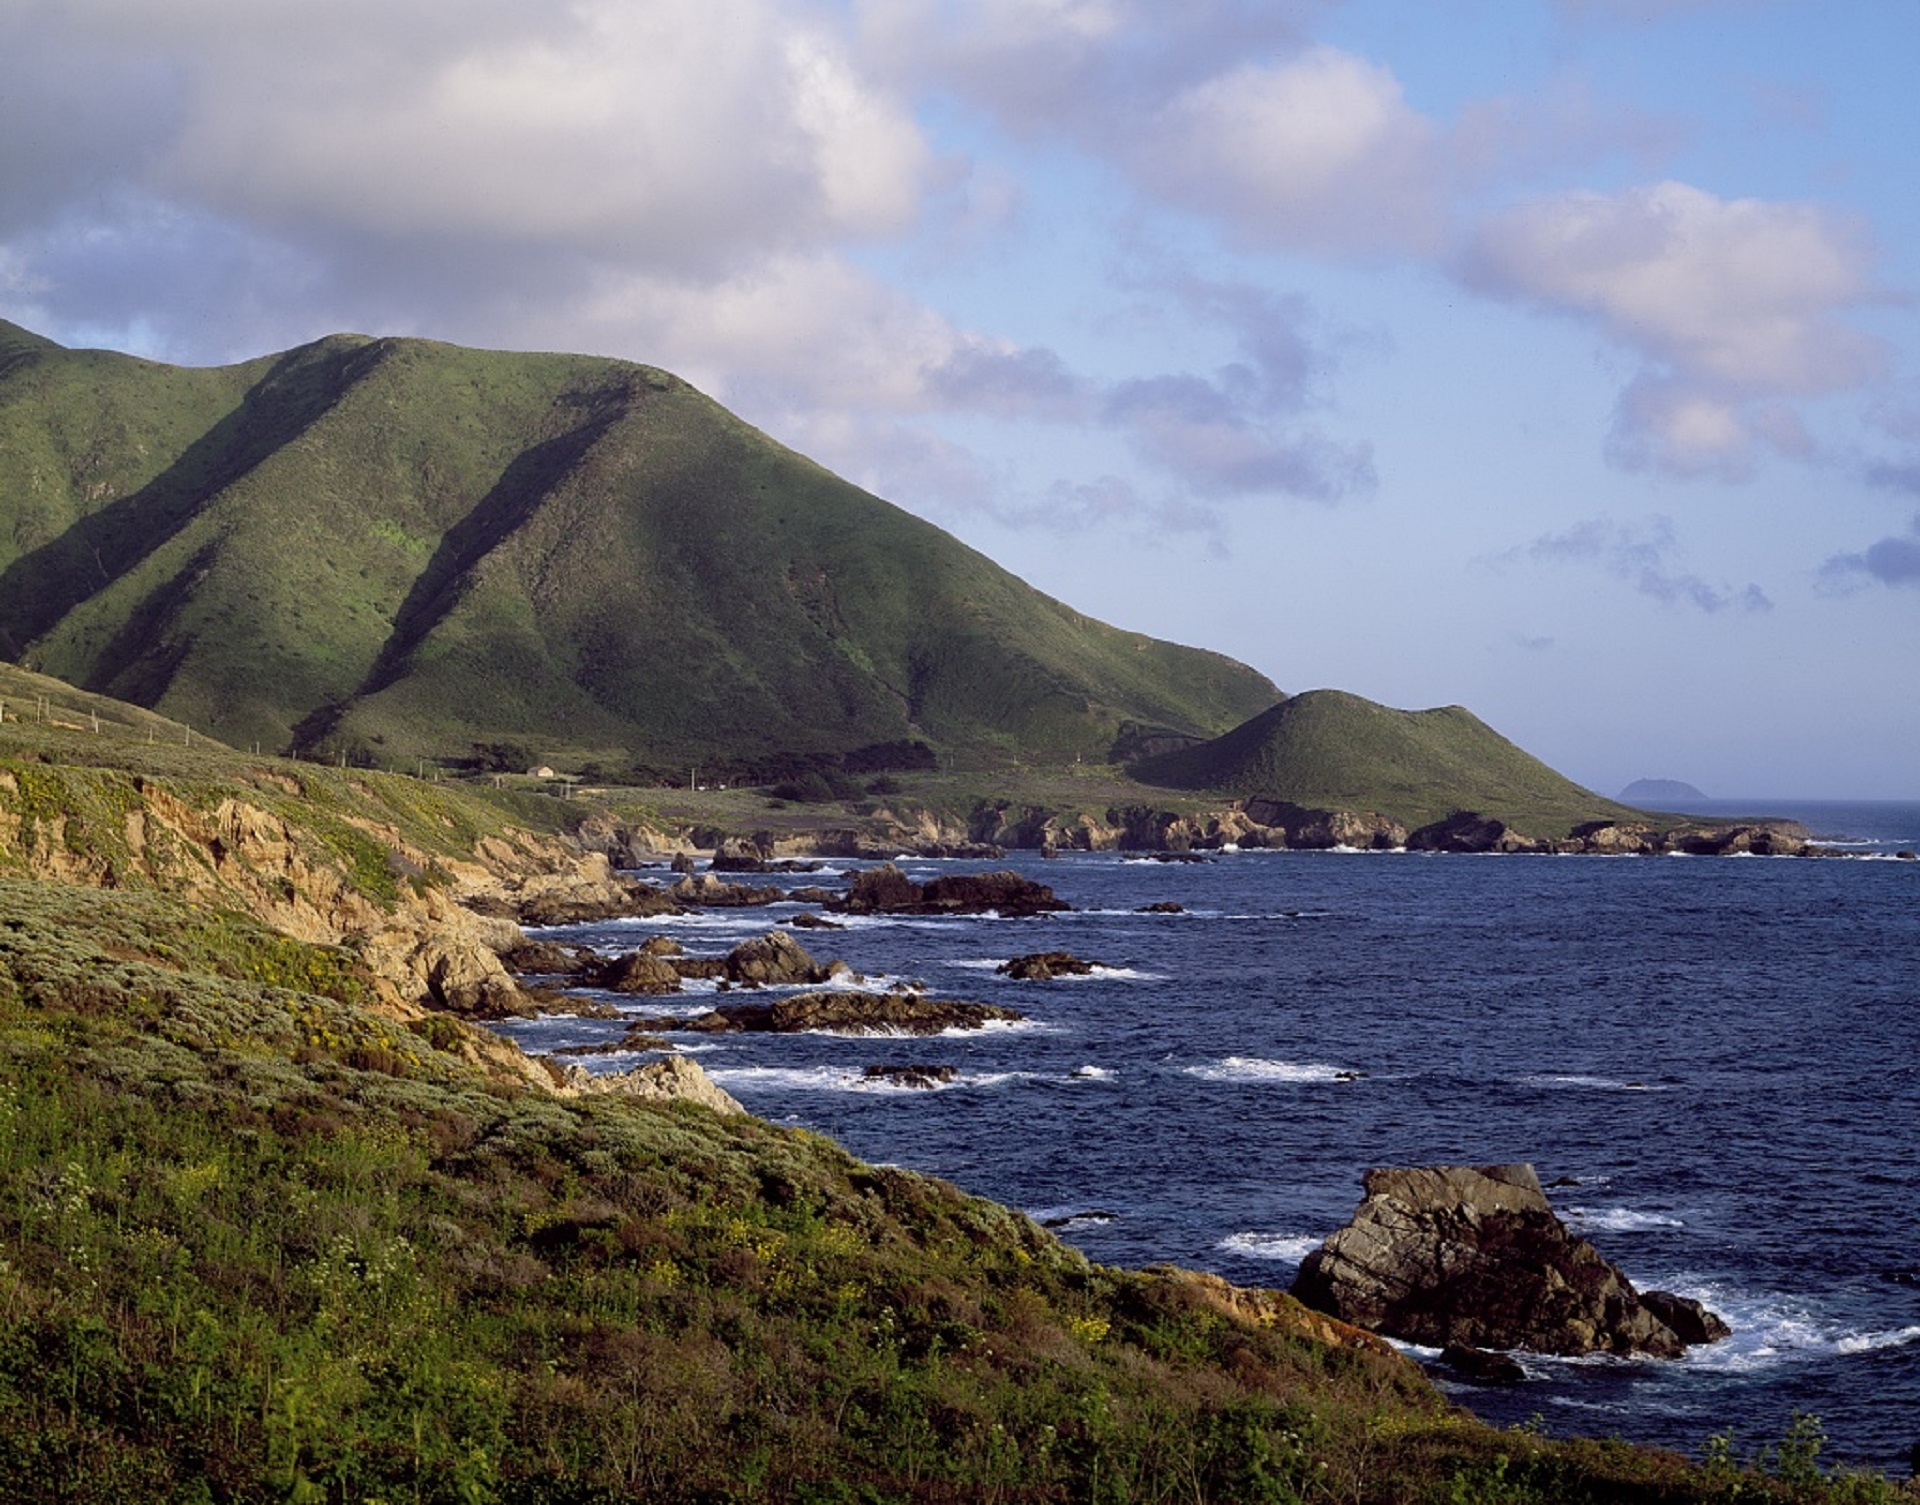
beach, landscape, sea, coast, water, nature, rock, ocean, mountain, cloud, hill, shore, wave, lake, coastline, cliff, surf, cove, scenic, tropical, peaceful, seascape, usa, bay, island, fjord, hawaii, highland, terrain, body of water, hills, waves, fell, oahu, loch, cape, landform, north shore, geographical feature